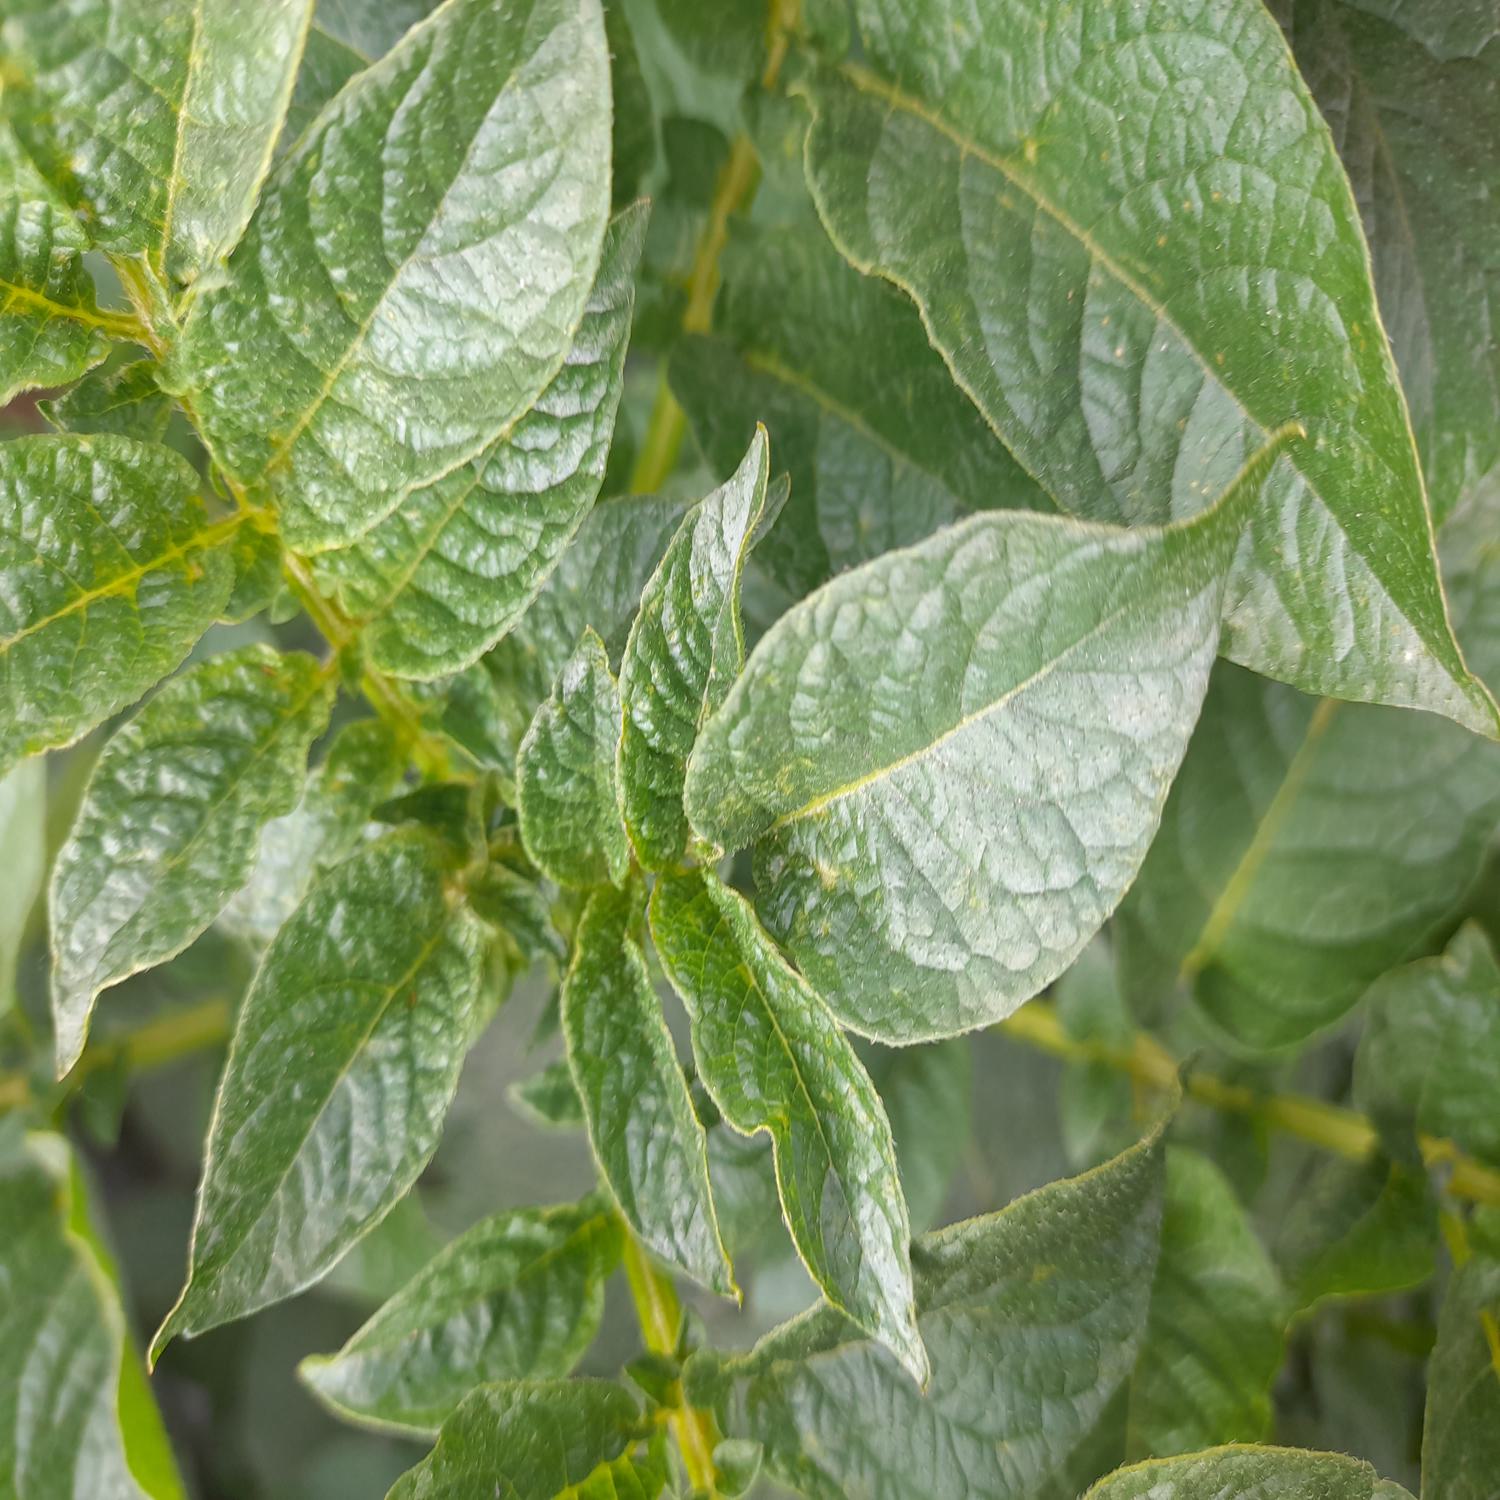
Label: Virus